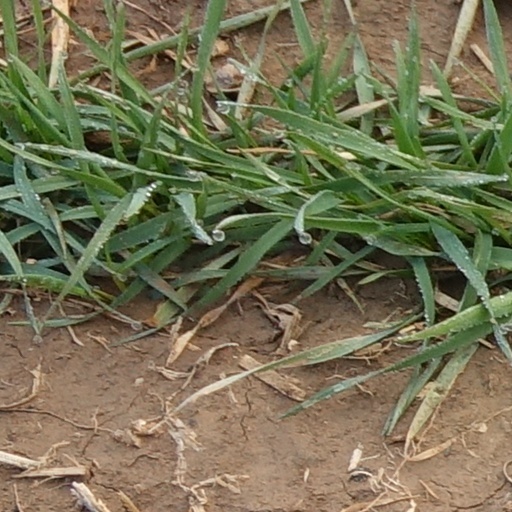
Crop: wheat